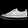
Label: Sneaker